Sofronie Vulpescu

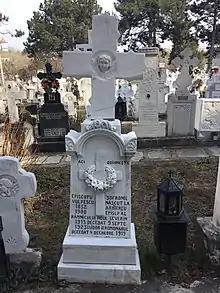
Grave at Cernica Monastery

Sofronie Vulpescu (born Ștefan Vulpescu ; February 9, 1856 – September 6, 1923) was a Romanian cleric who became a bishop within the Romanian Orthodox Church.